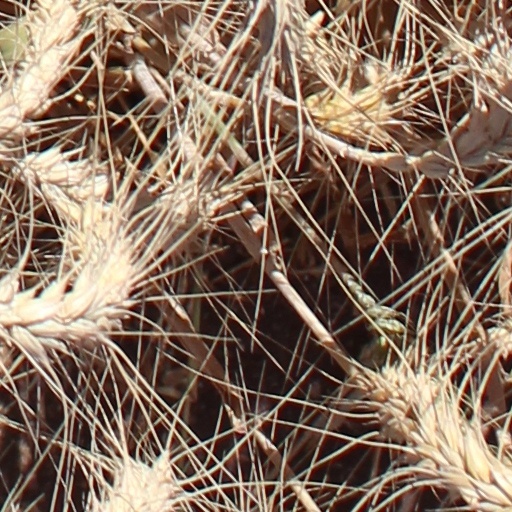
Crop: wheat